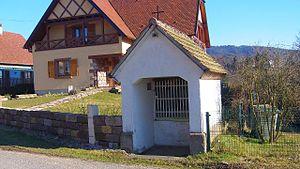
Chapelle Notre Dame à Thanvillé
Thanvillé est une commune française, située dans le département du Bas-Rhin, en région Grand Est.